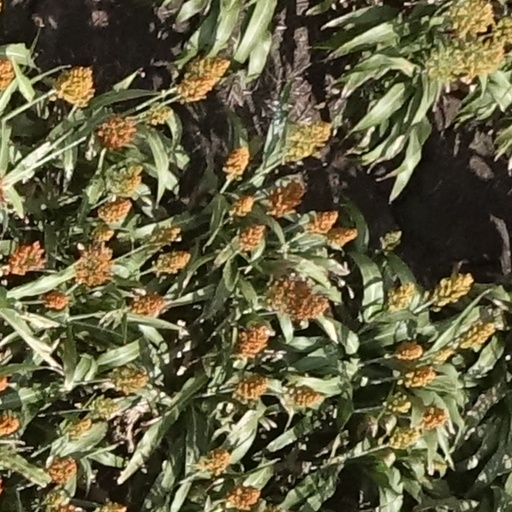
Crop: sorghum